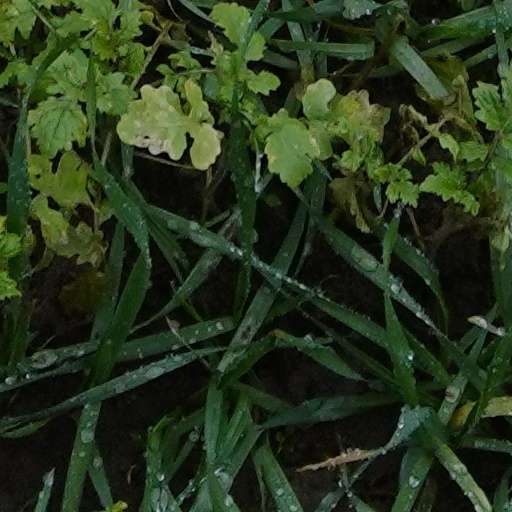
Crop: wheat